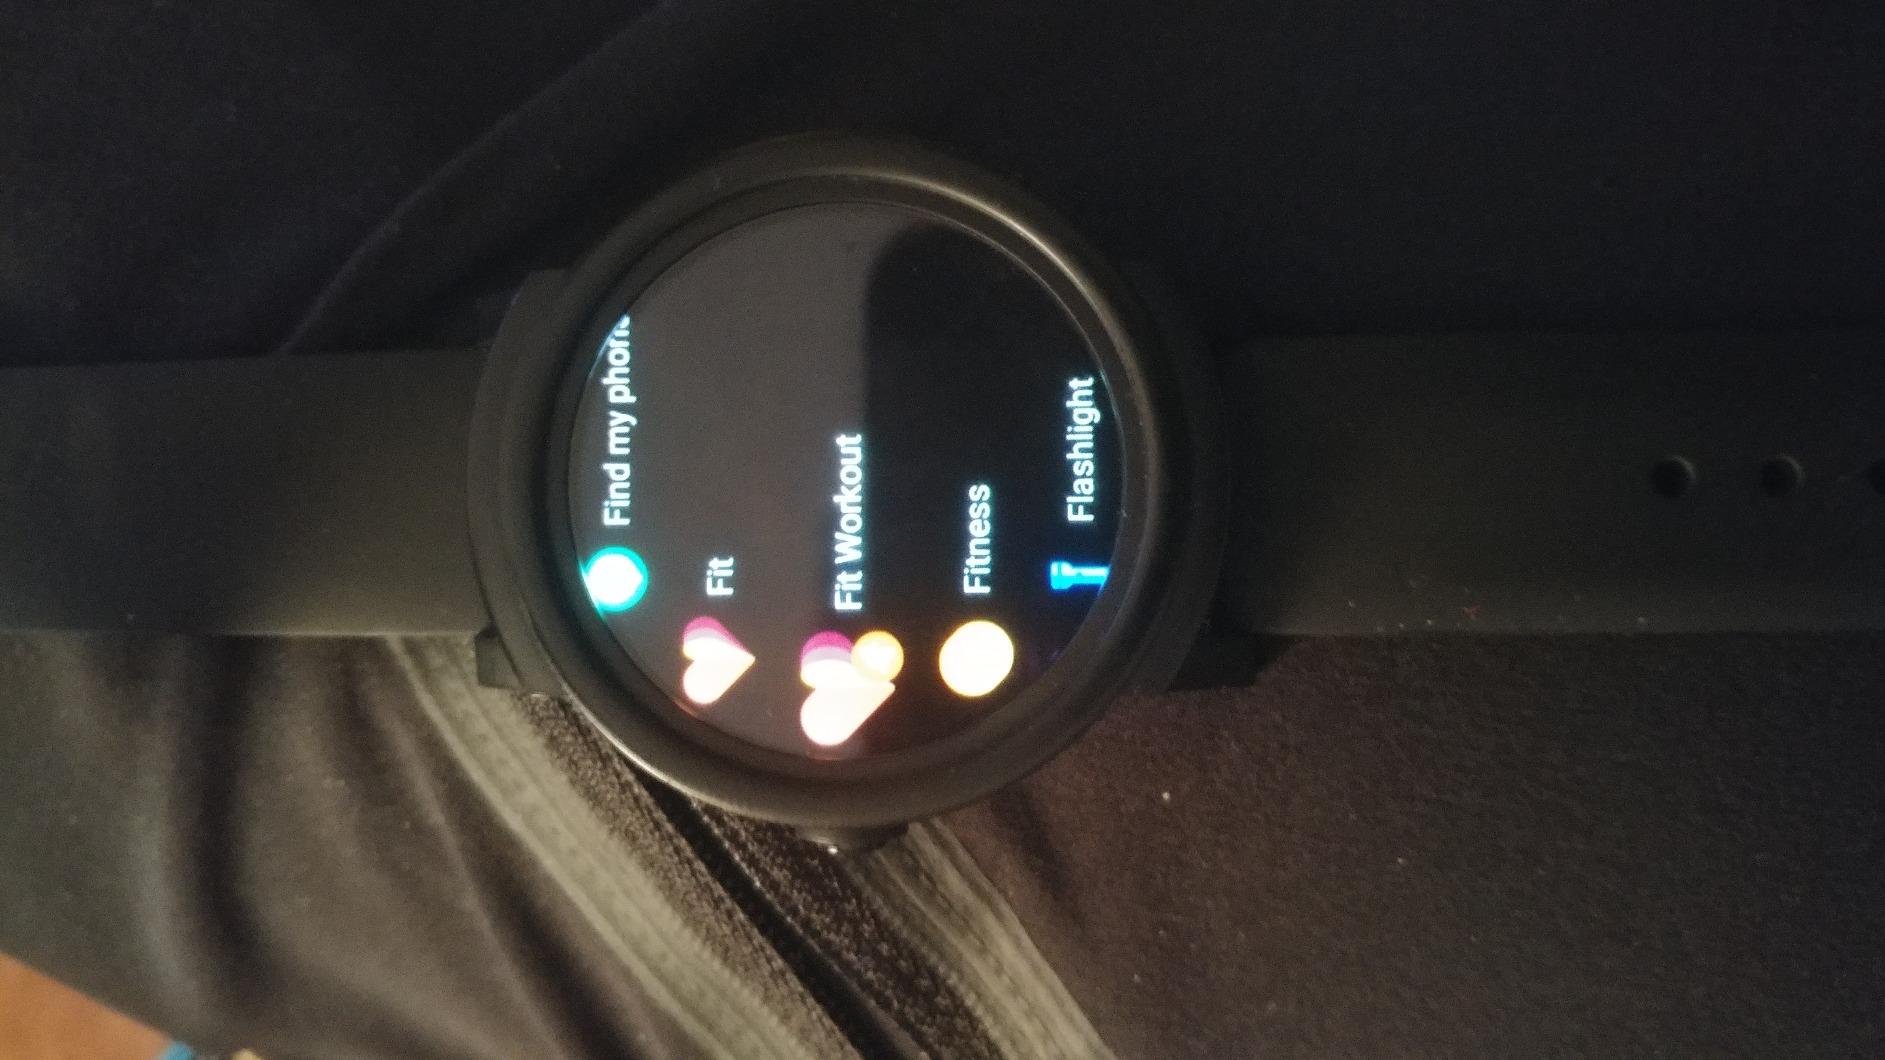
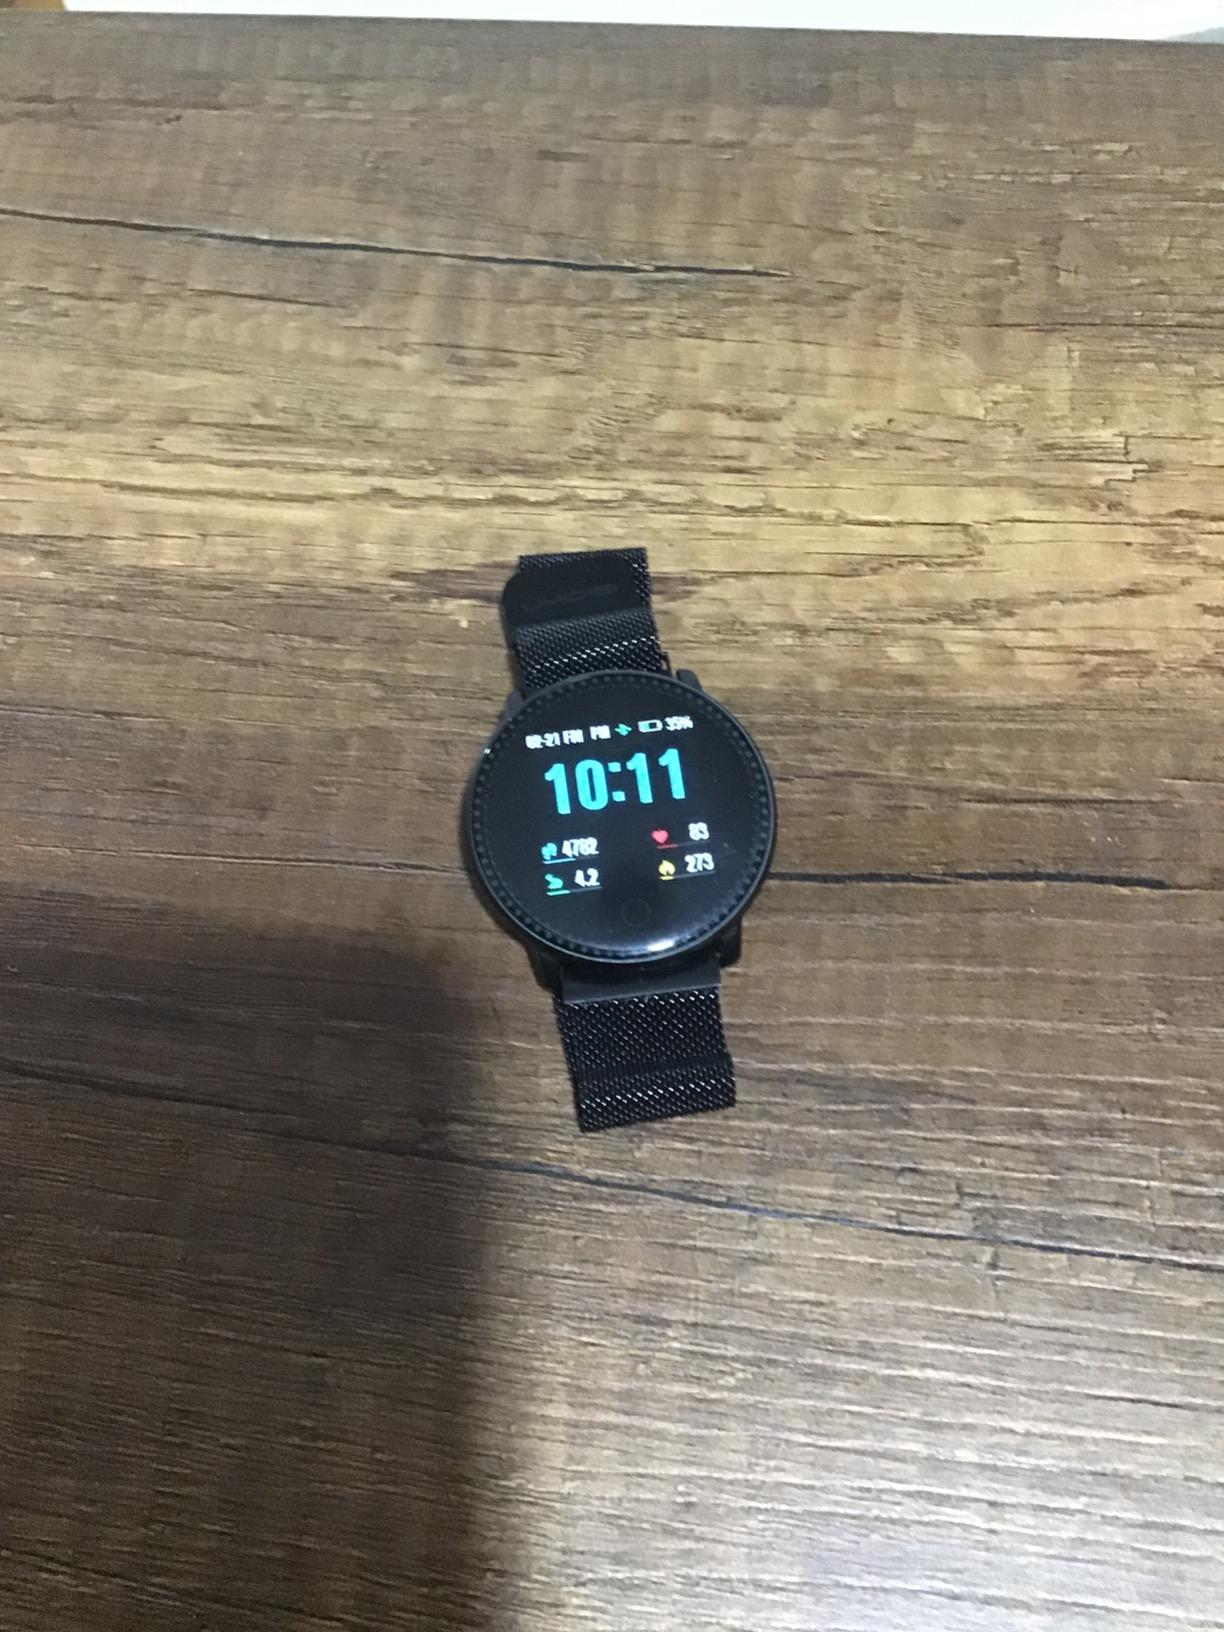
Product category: smartwatch
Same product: no